Allied invasion of Sicily

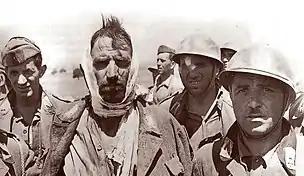
Italian soldiers of the 206th Coastal Division, taken prisoner by British forces. Typical of the second-rate equipment issued to the Coastal divisions, they are wearing Adrian helmets of World War I vintage, rather than the more modern M 33.

Two American and two British attacks by airborne troops were carried out just after midnight on the night of 9–10 July, as part of the invasion. The American paratroopers consisted largely of Colonel James M. Gavin's 505th Parachute Infantry Regiment (expanded into the 505th Parachute Regimental Combat Team with the addition of the 3rd Battalion of the 504th Parachute Infantry Regiment, along with the 456th Parachute Field Artillery Battalion, Company 'B' of the 307th Airborne Engineer Battalion and other supporting units) of the U.S. 82nd Airborne Division, making their first combat drop. The British landings were preceded by pathfinders of the 21st Independent Parachute Company, who were to mark landing zones for the troops who were intending to seize the Ponte Grande, the bridge over the River Anape just south of Syracuse, and hold it until the British 5th Infantry Division arrived from the beaches at Cassibile, some to the south. Glider infantry from the British 1st Airborne Division's 1st Airlanding Brigade, commanded by Brigadier Philip Hicks, were to seize landing zones inland.